Flora of Door County, Wisconsin

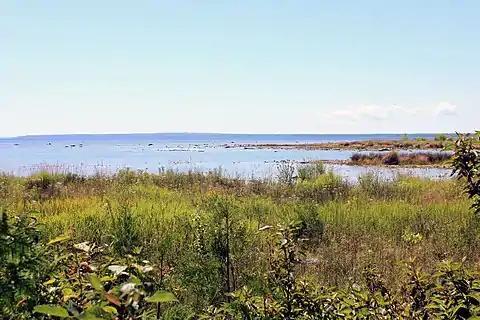
Plants in Newport State Park recolonizing the drawdown zone in August 2013 during a period of low lake levels. Plants present in the background include "Anthriscus sylvestris" (Queen Anne's lace), goldenrod, "Cirsium arvense" (Canada thistle), and "Phalaris arundinacea" (reed canary grass). The foreground includes the woody plants "Thuja occidentalis" (white cedar), and "Cornus sericea" (red-osier dogwood).

Yearly fluctuations in lake levels alternately kill off vegetation during periods of high water and promote succession during times of low water. Even during times of high water when low-lying plants are inundated, the populations may persist uphill by clonal expansion and spreading their seeds. Lake Michigan has more diverse shoreline vegetation than Lake Ontario, which has a more stable water level due to human intervention. Without the changing lake levels the shoreline would be dominated by woody plants or highly competitive and even invasive water-loving species such as cattails, reed canary grass, or purple loosestrife. Wet meadows like this one thrive when flooding does not occur often enough to allow emergent vegetation to prevail but is still too frequent to allow the establishment of trees and shrubs.